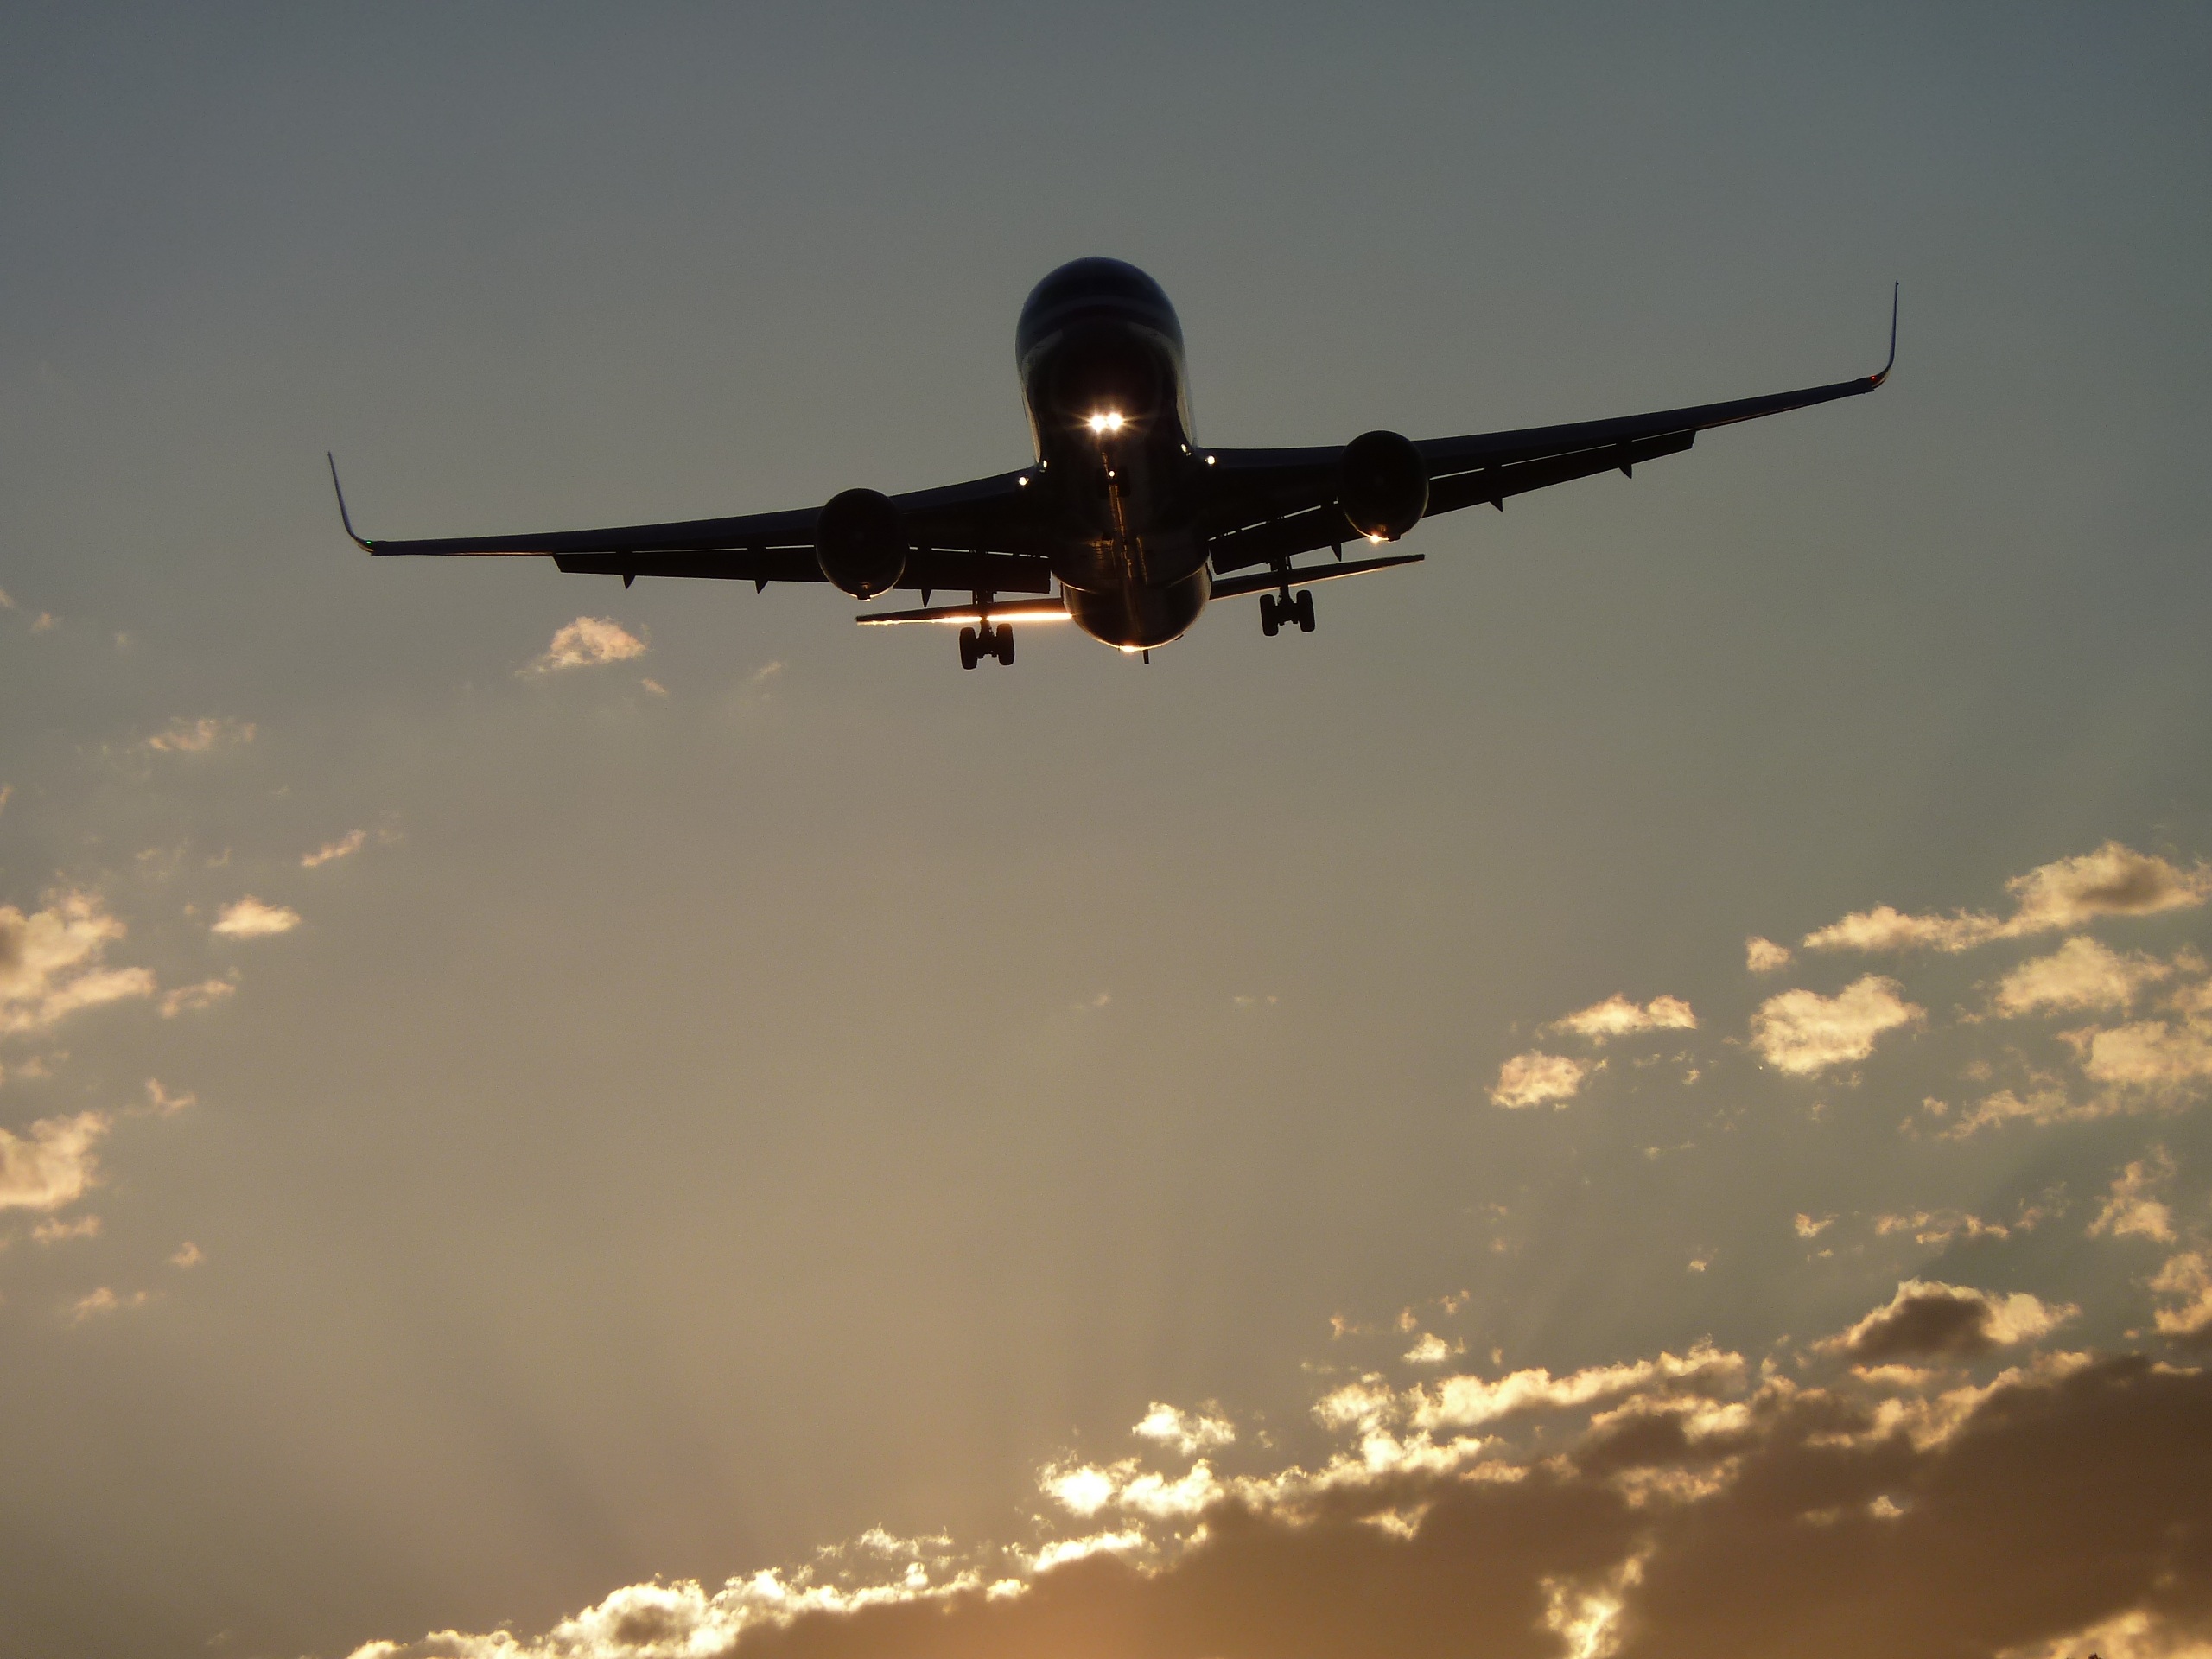
silhouette, sky, travel, airplane, aircraft, daytime, airline, aviation, flight, aeroplane, airliner, airbus, landing, boeing, takeoff, flap, air travel, atmosphere of earth, wide body aircraft, narrow body aircraft, aerospace engineering, landing gears